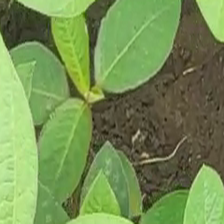
Weed species: Moti_dudhi(Euphorbia_geneculata_L)